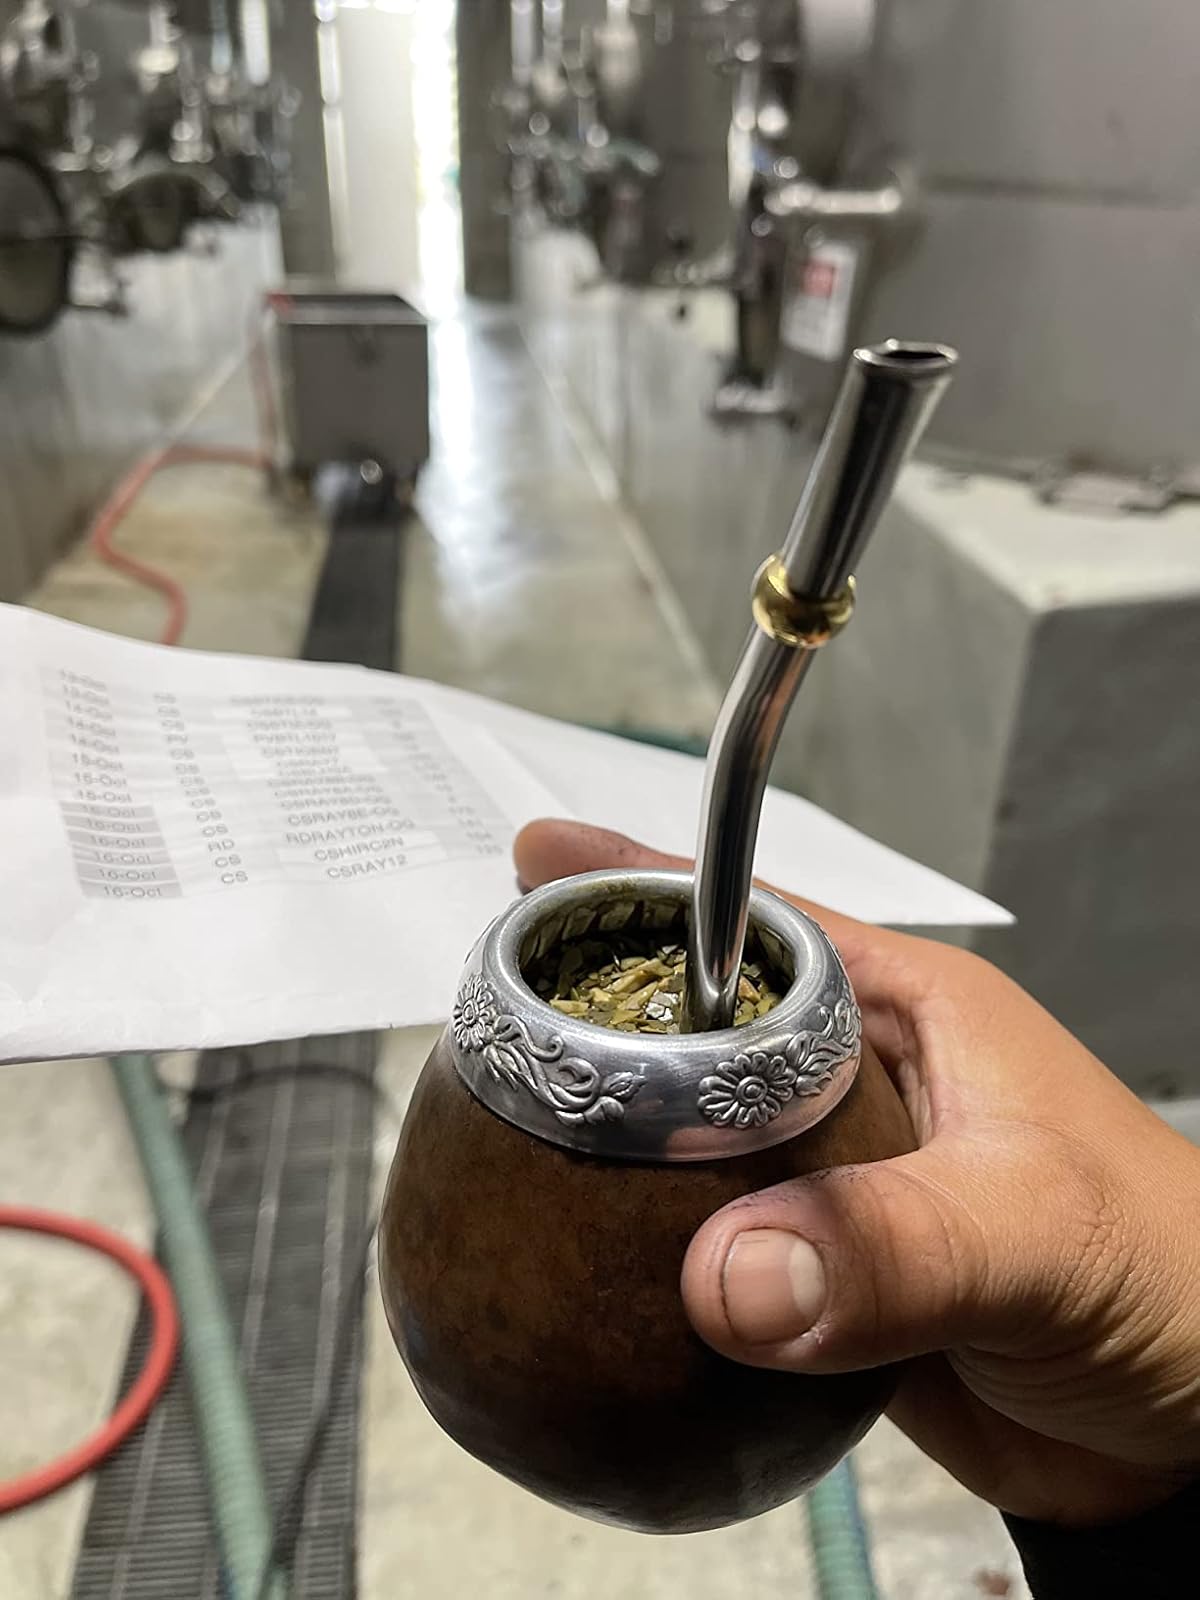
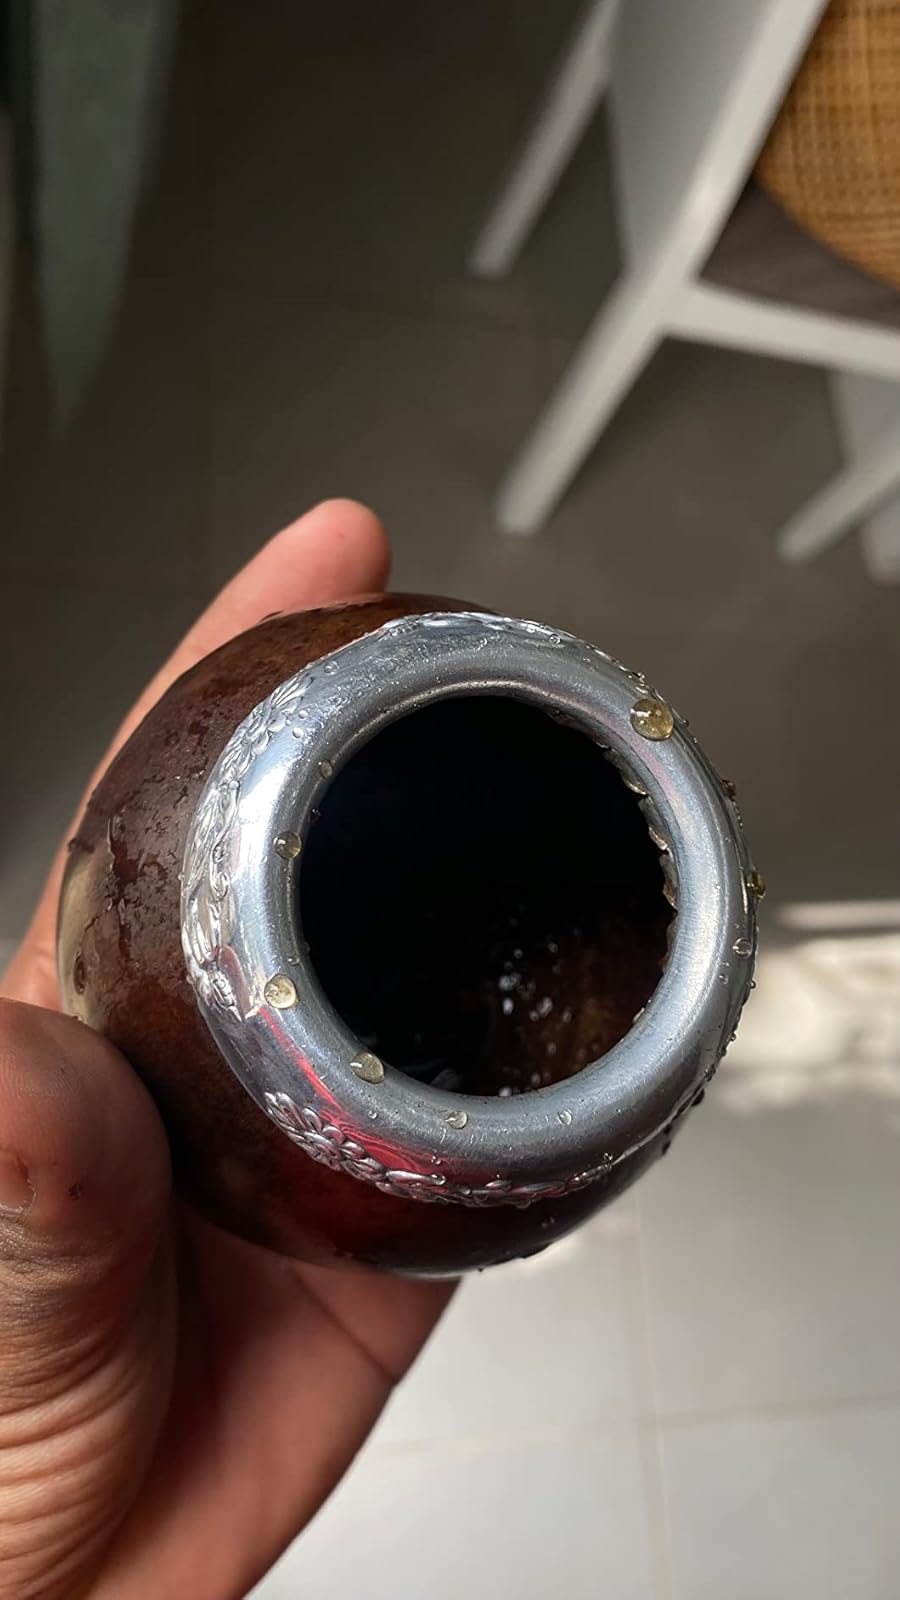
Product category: items_tea
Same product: yes